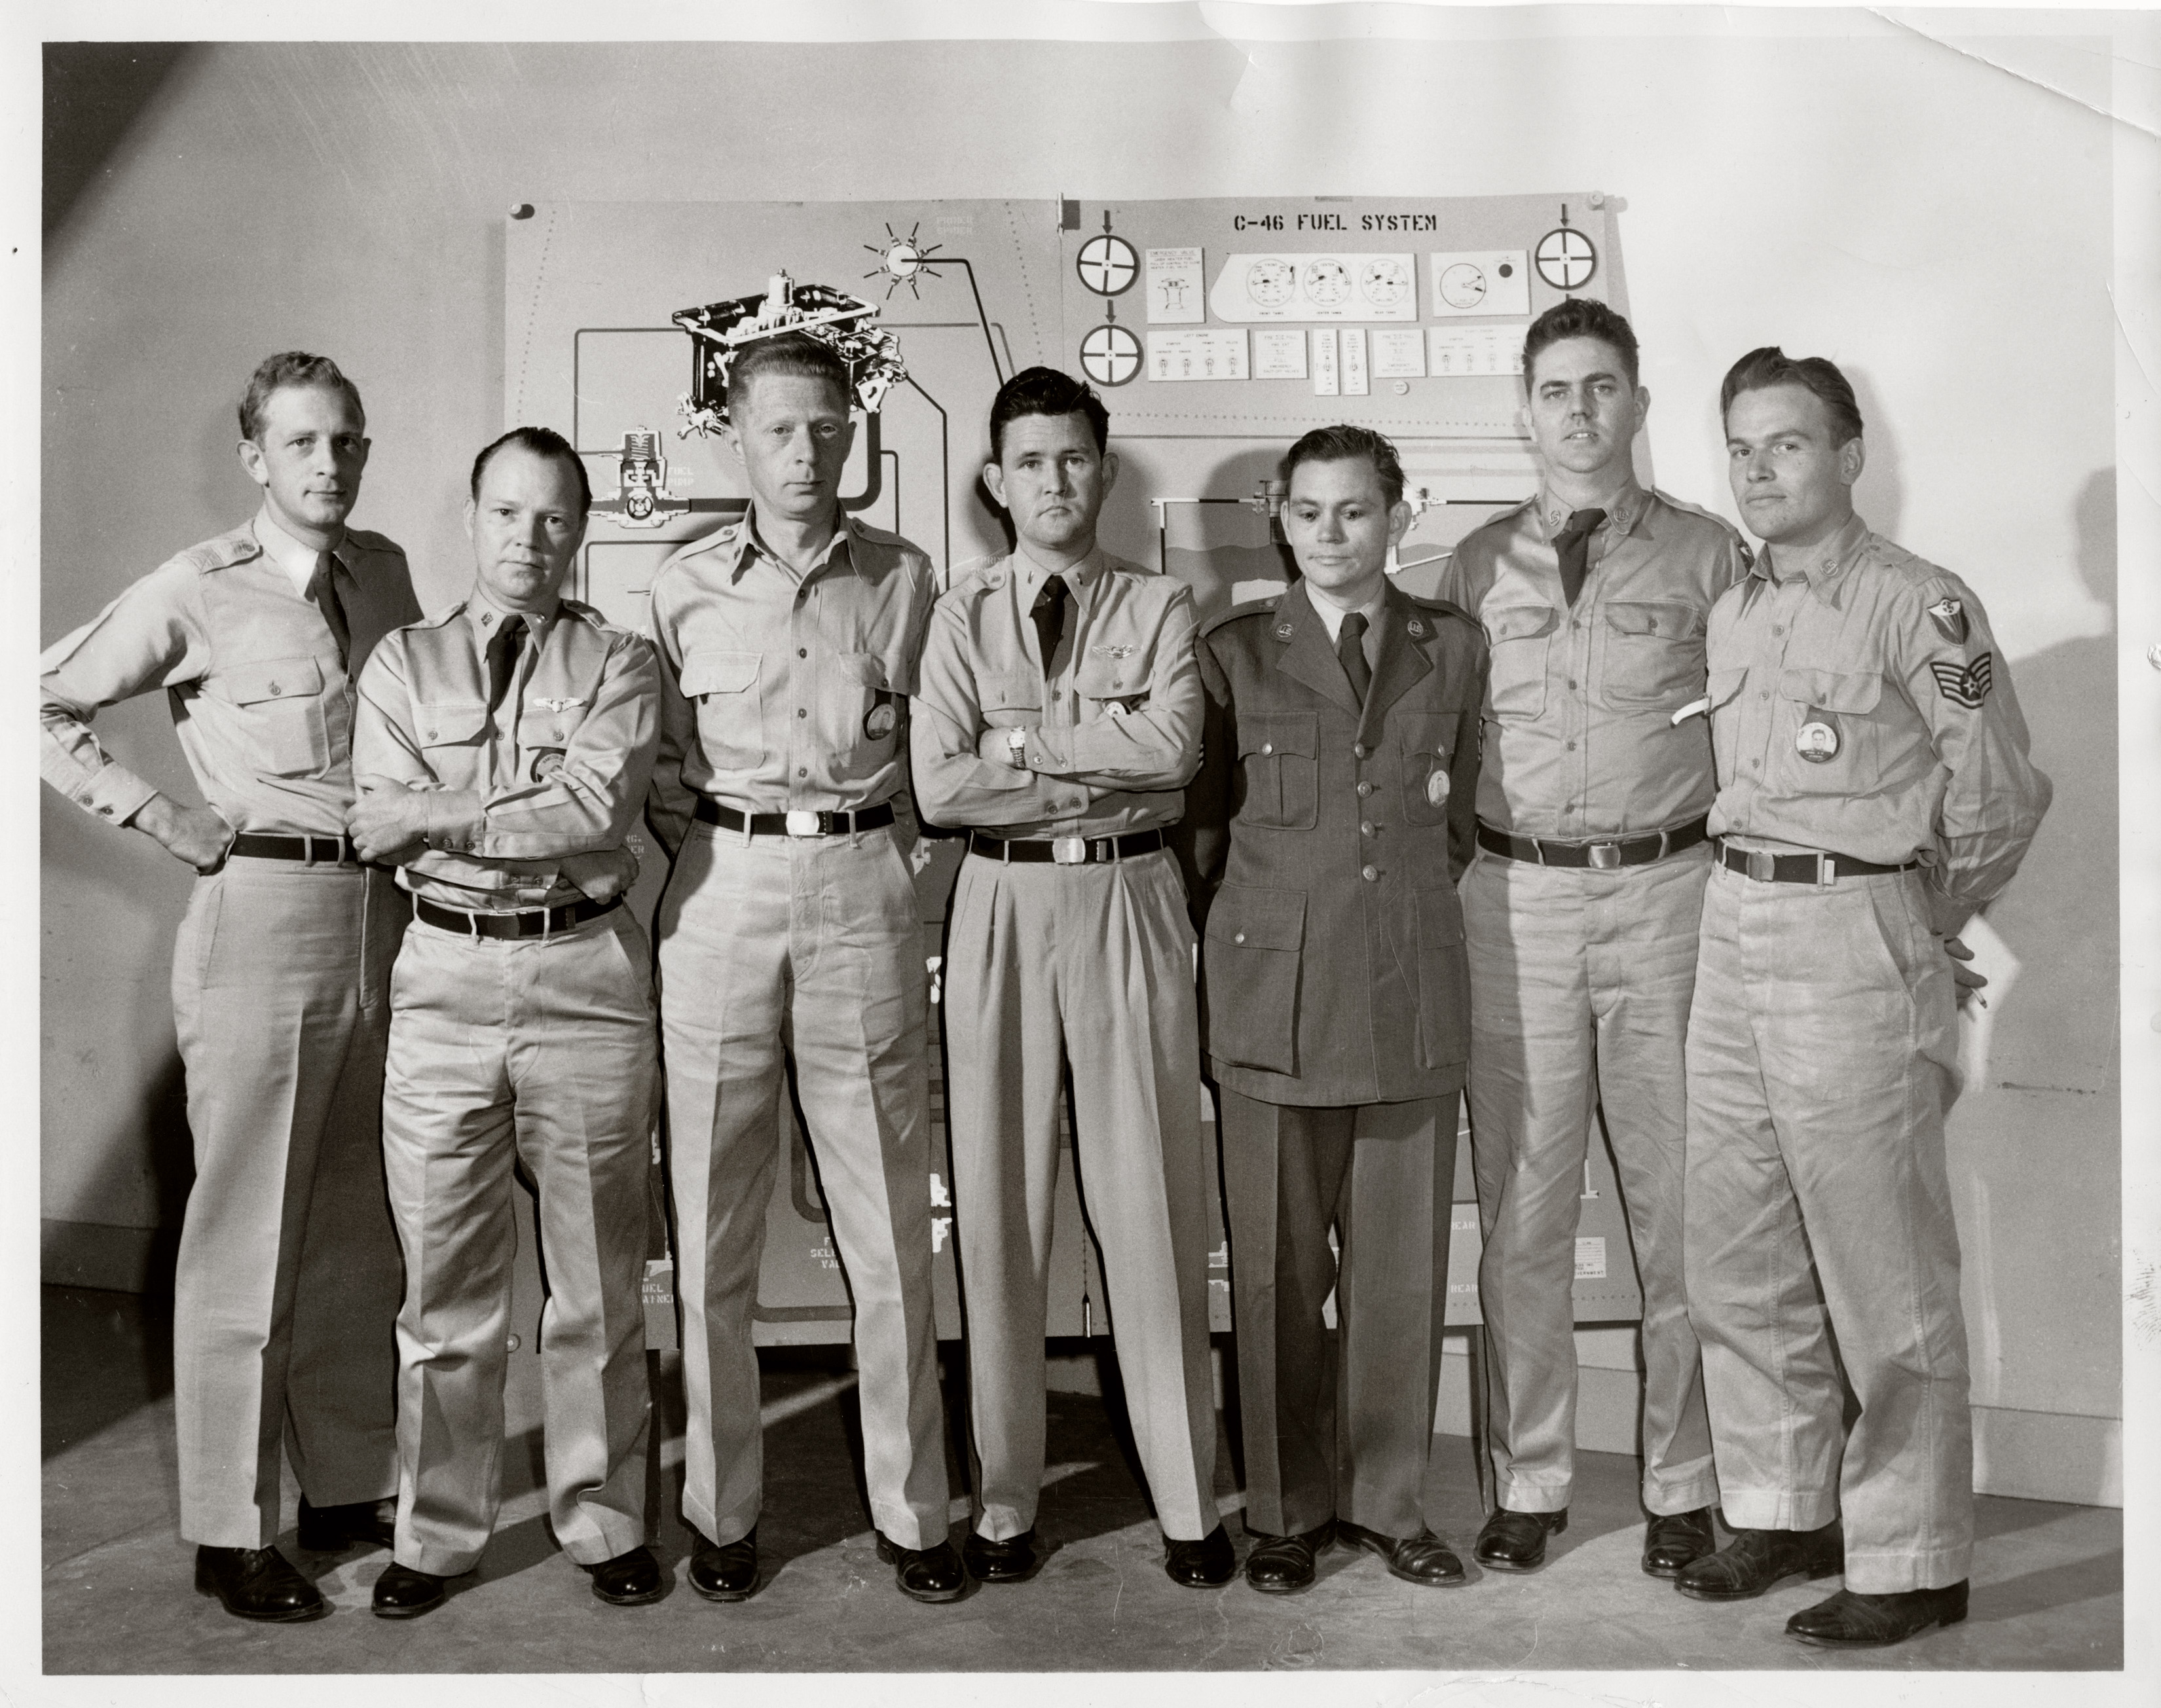
people, team, soldiers, 1950, bayarea, troops, 4x5, silverprint, aircraftmaintainers, military officer, military person